Brooke Scullion

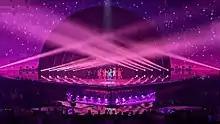
Scullion performing at the Eurovision Song Contest 2022

In January 2022, Brooke was announced as one of six finalists competing in Eurosong 2022, the national final for Ireland to decide its representative for the Eurovision Song Contest 2022. With her song "That's Rich", Brooke won Eurosong 2022 with twenty-eight points. She won by four points over "Ashes of Yesterday" by Janet Grogan and "Yeah, We're Gonna Get Out of It" by Miles Graham. She received twelve points each from the international jury and televote, and four points from the jury in the studio. She represented Ireland in the Eurovision Song Contest 2022 in Turin, Italy and performed in position 10 in the second semi-final on 12 May. However, Scullion failed to qualify for the final.